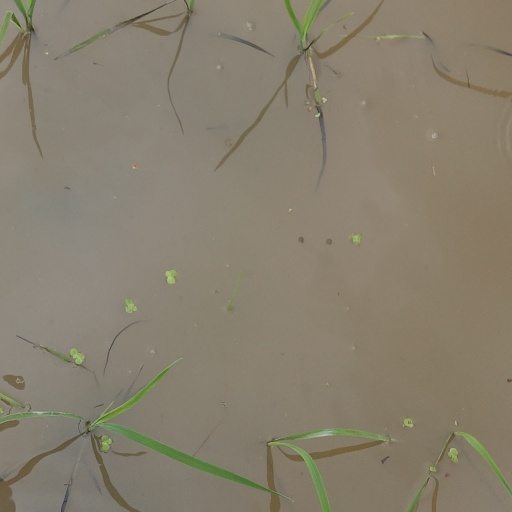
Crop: rice